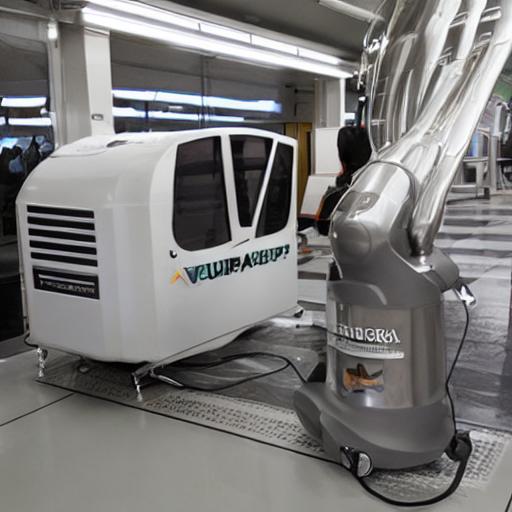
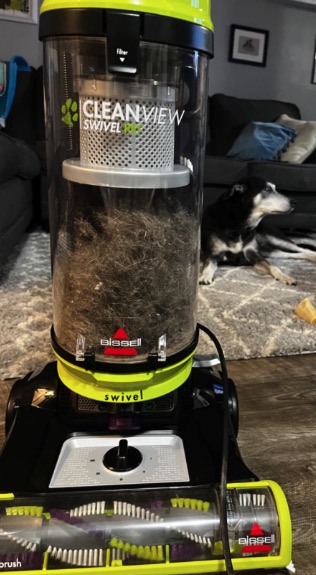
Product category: items_vacuum
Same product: no